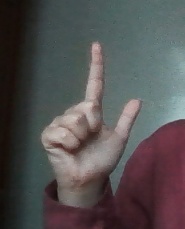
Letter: laam